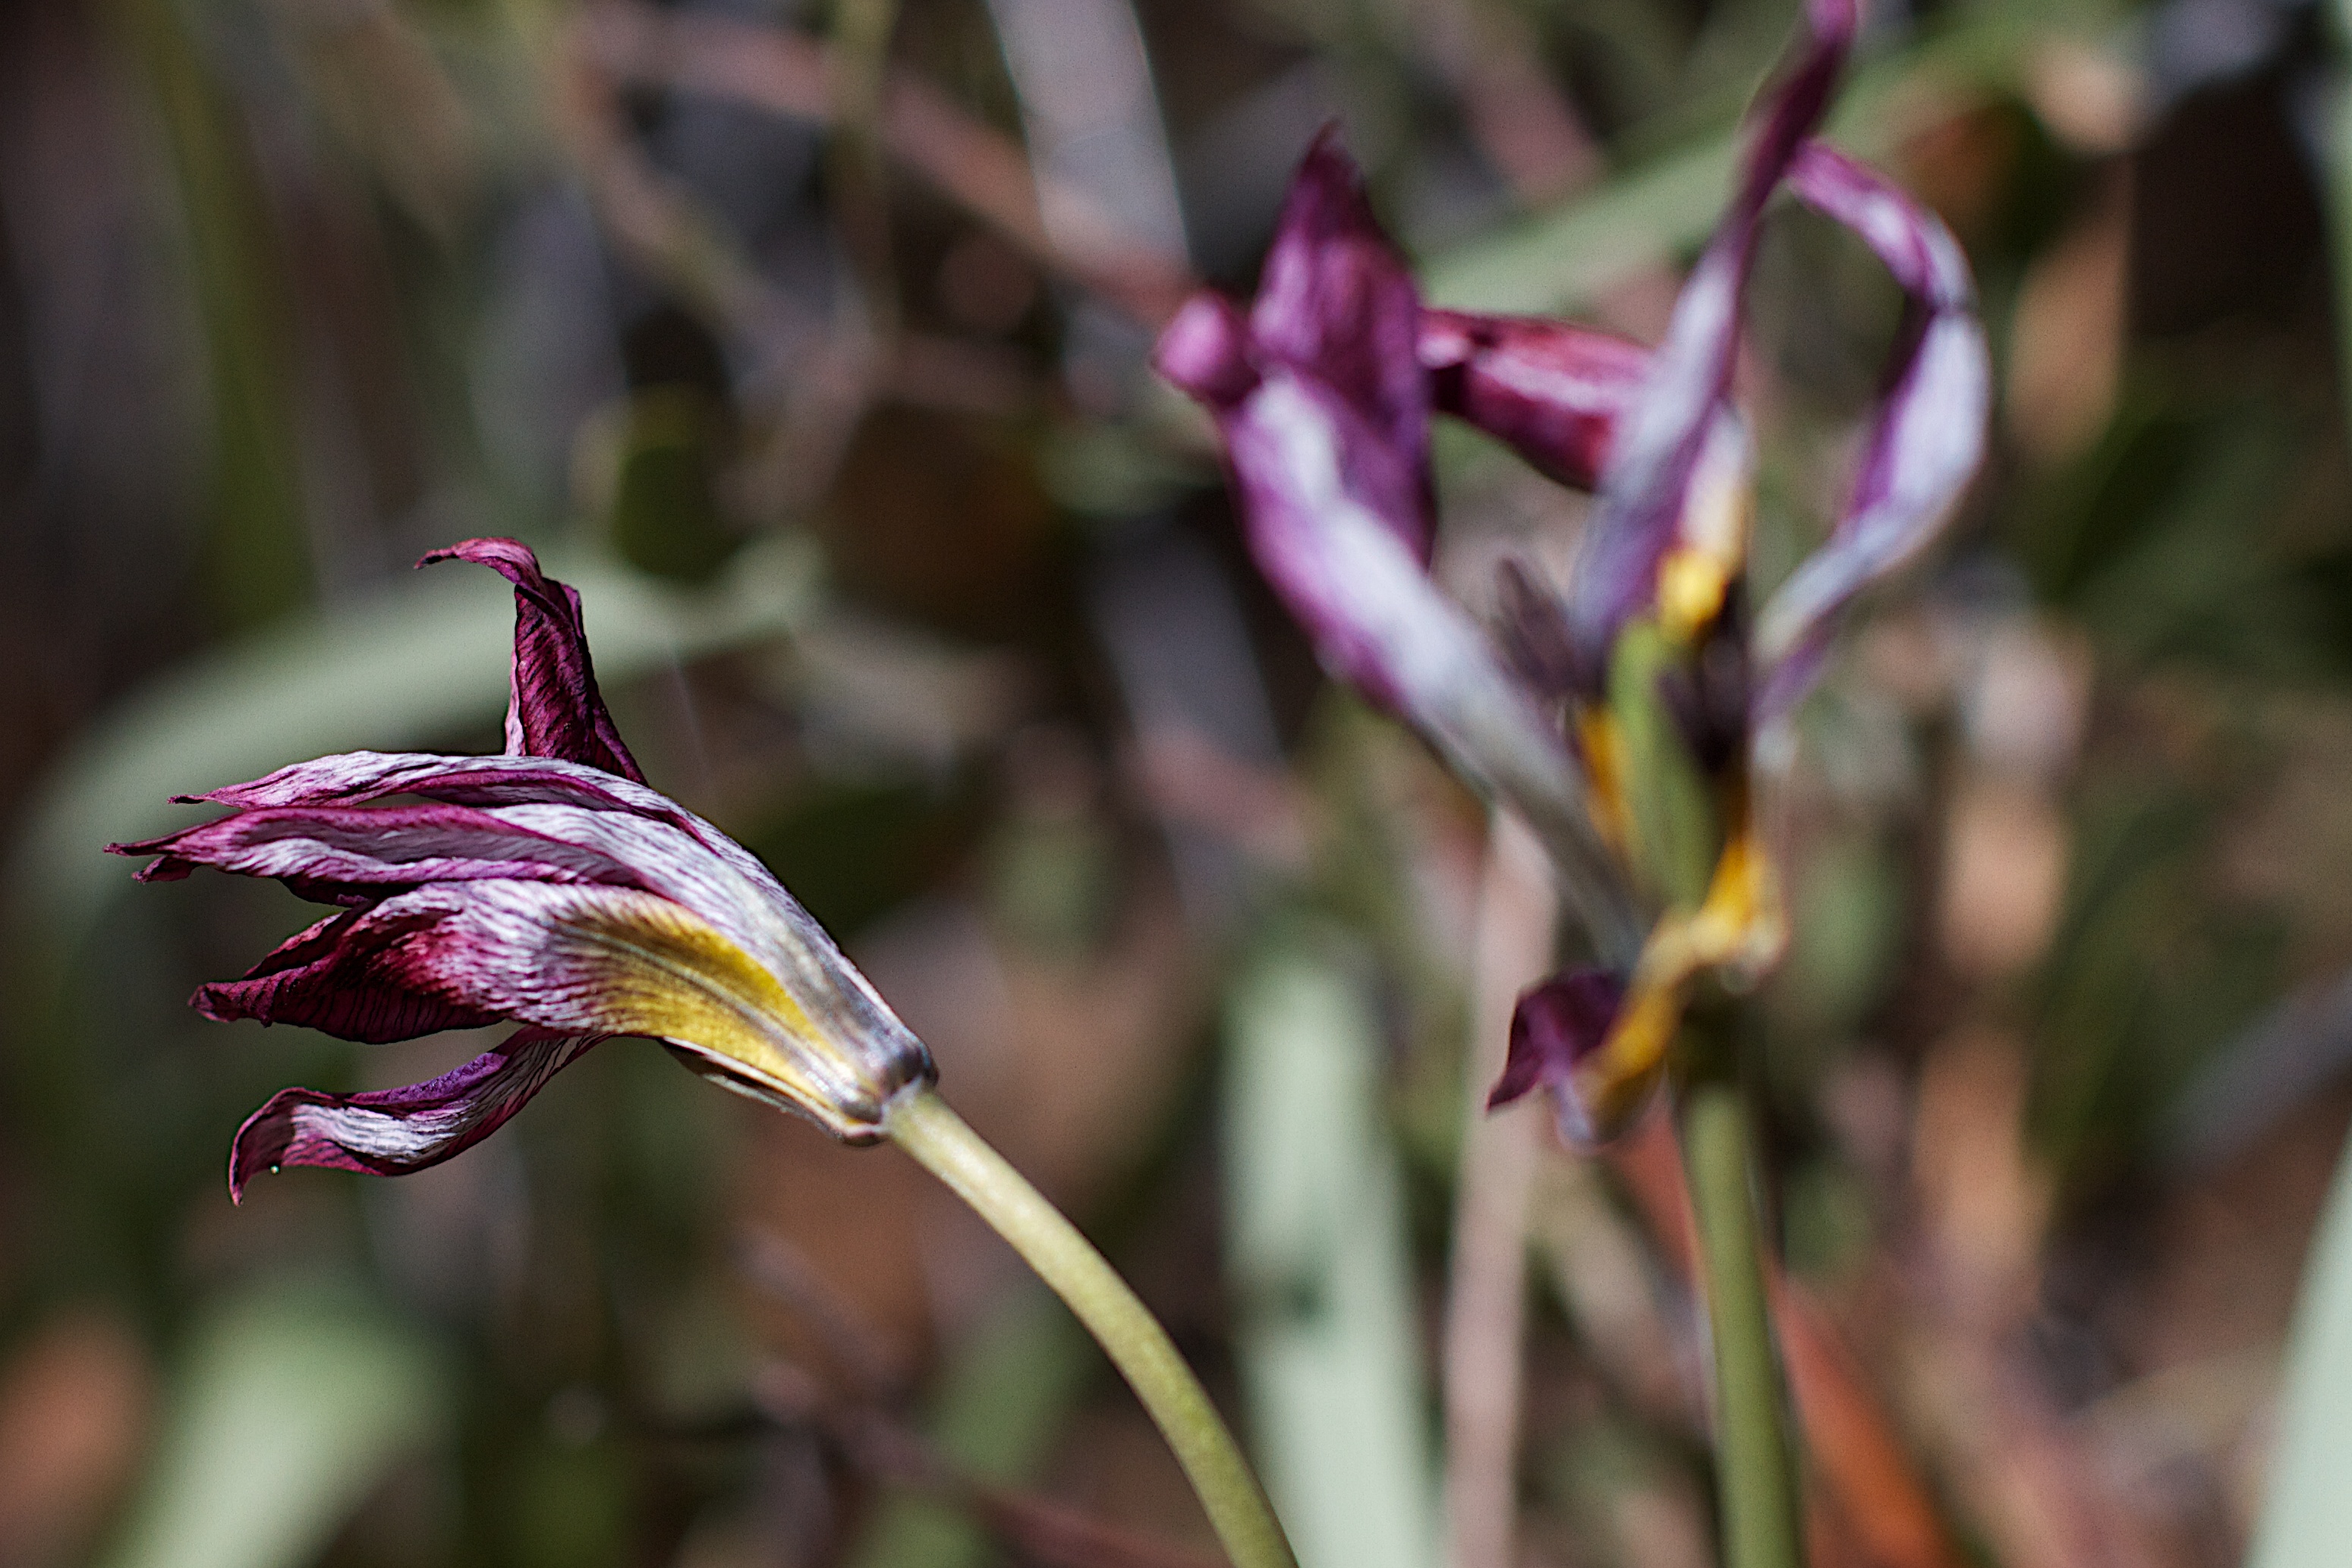
nature, plant, leaf, flower, botany, flora, orchid, wildflower, macro photography, flowering plant, plant stem, land plant, fawn lily